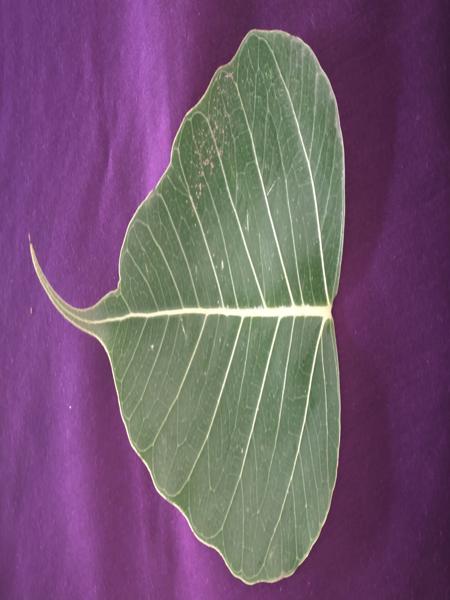
Plant: Arali